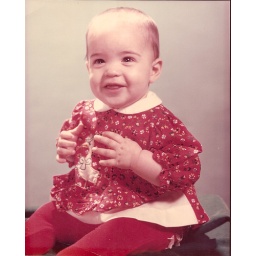
baby me in red dress and tights